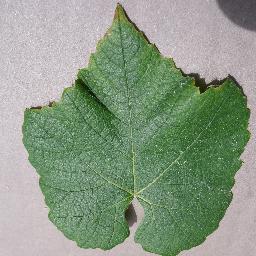
Label: Grape___healthy